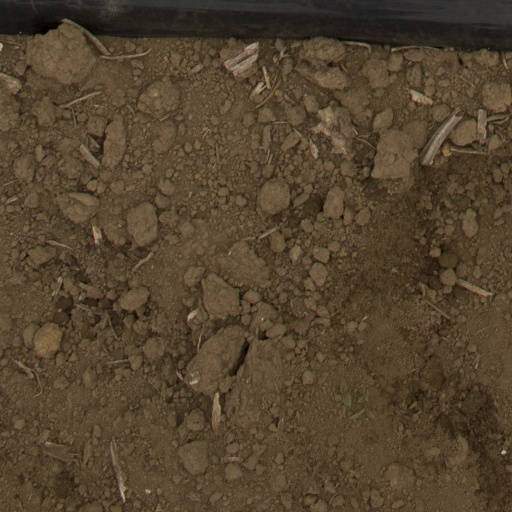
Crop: Jerusalem artichoke